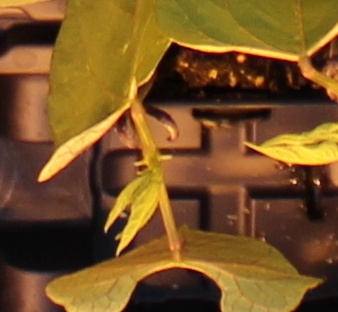
Label: Blackbean